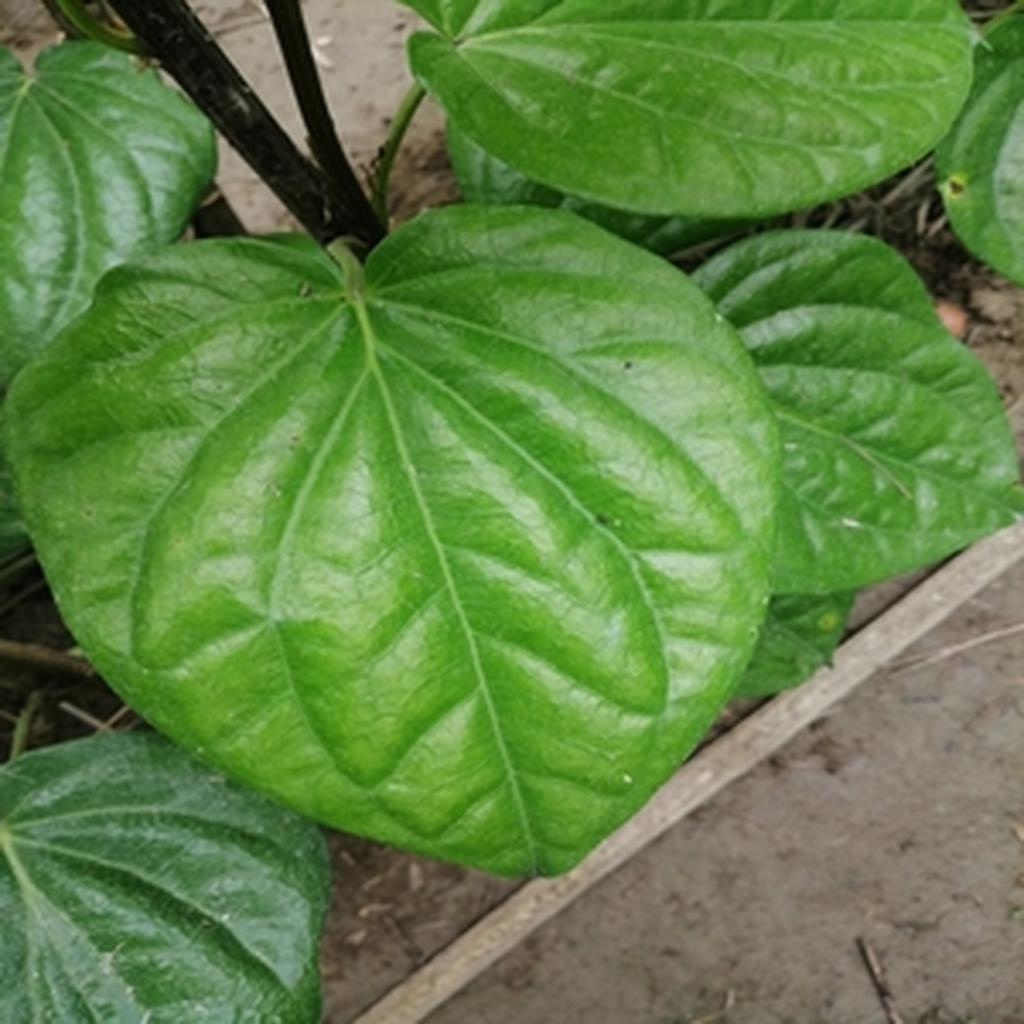
Label: Healthy_Leaf